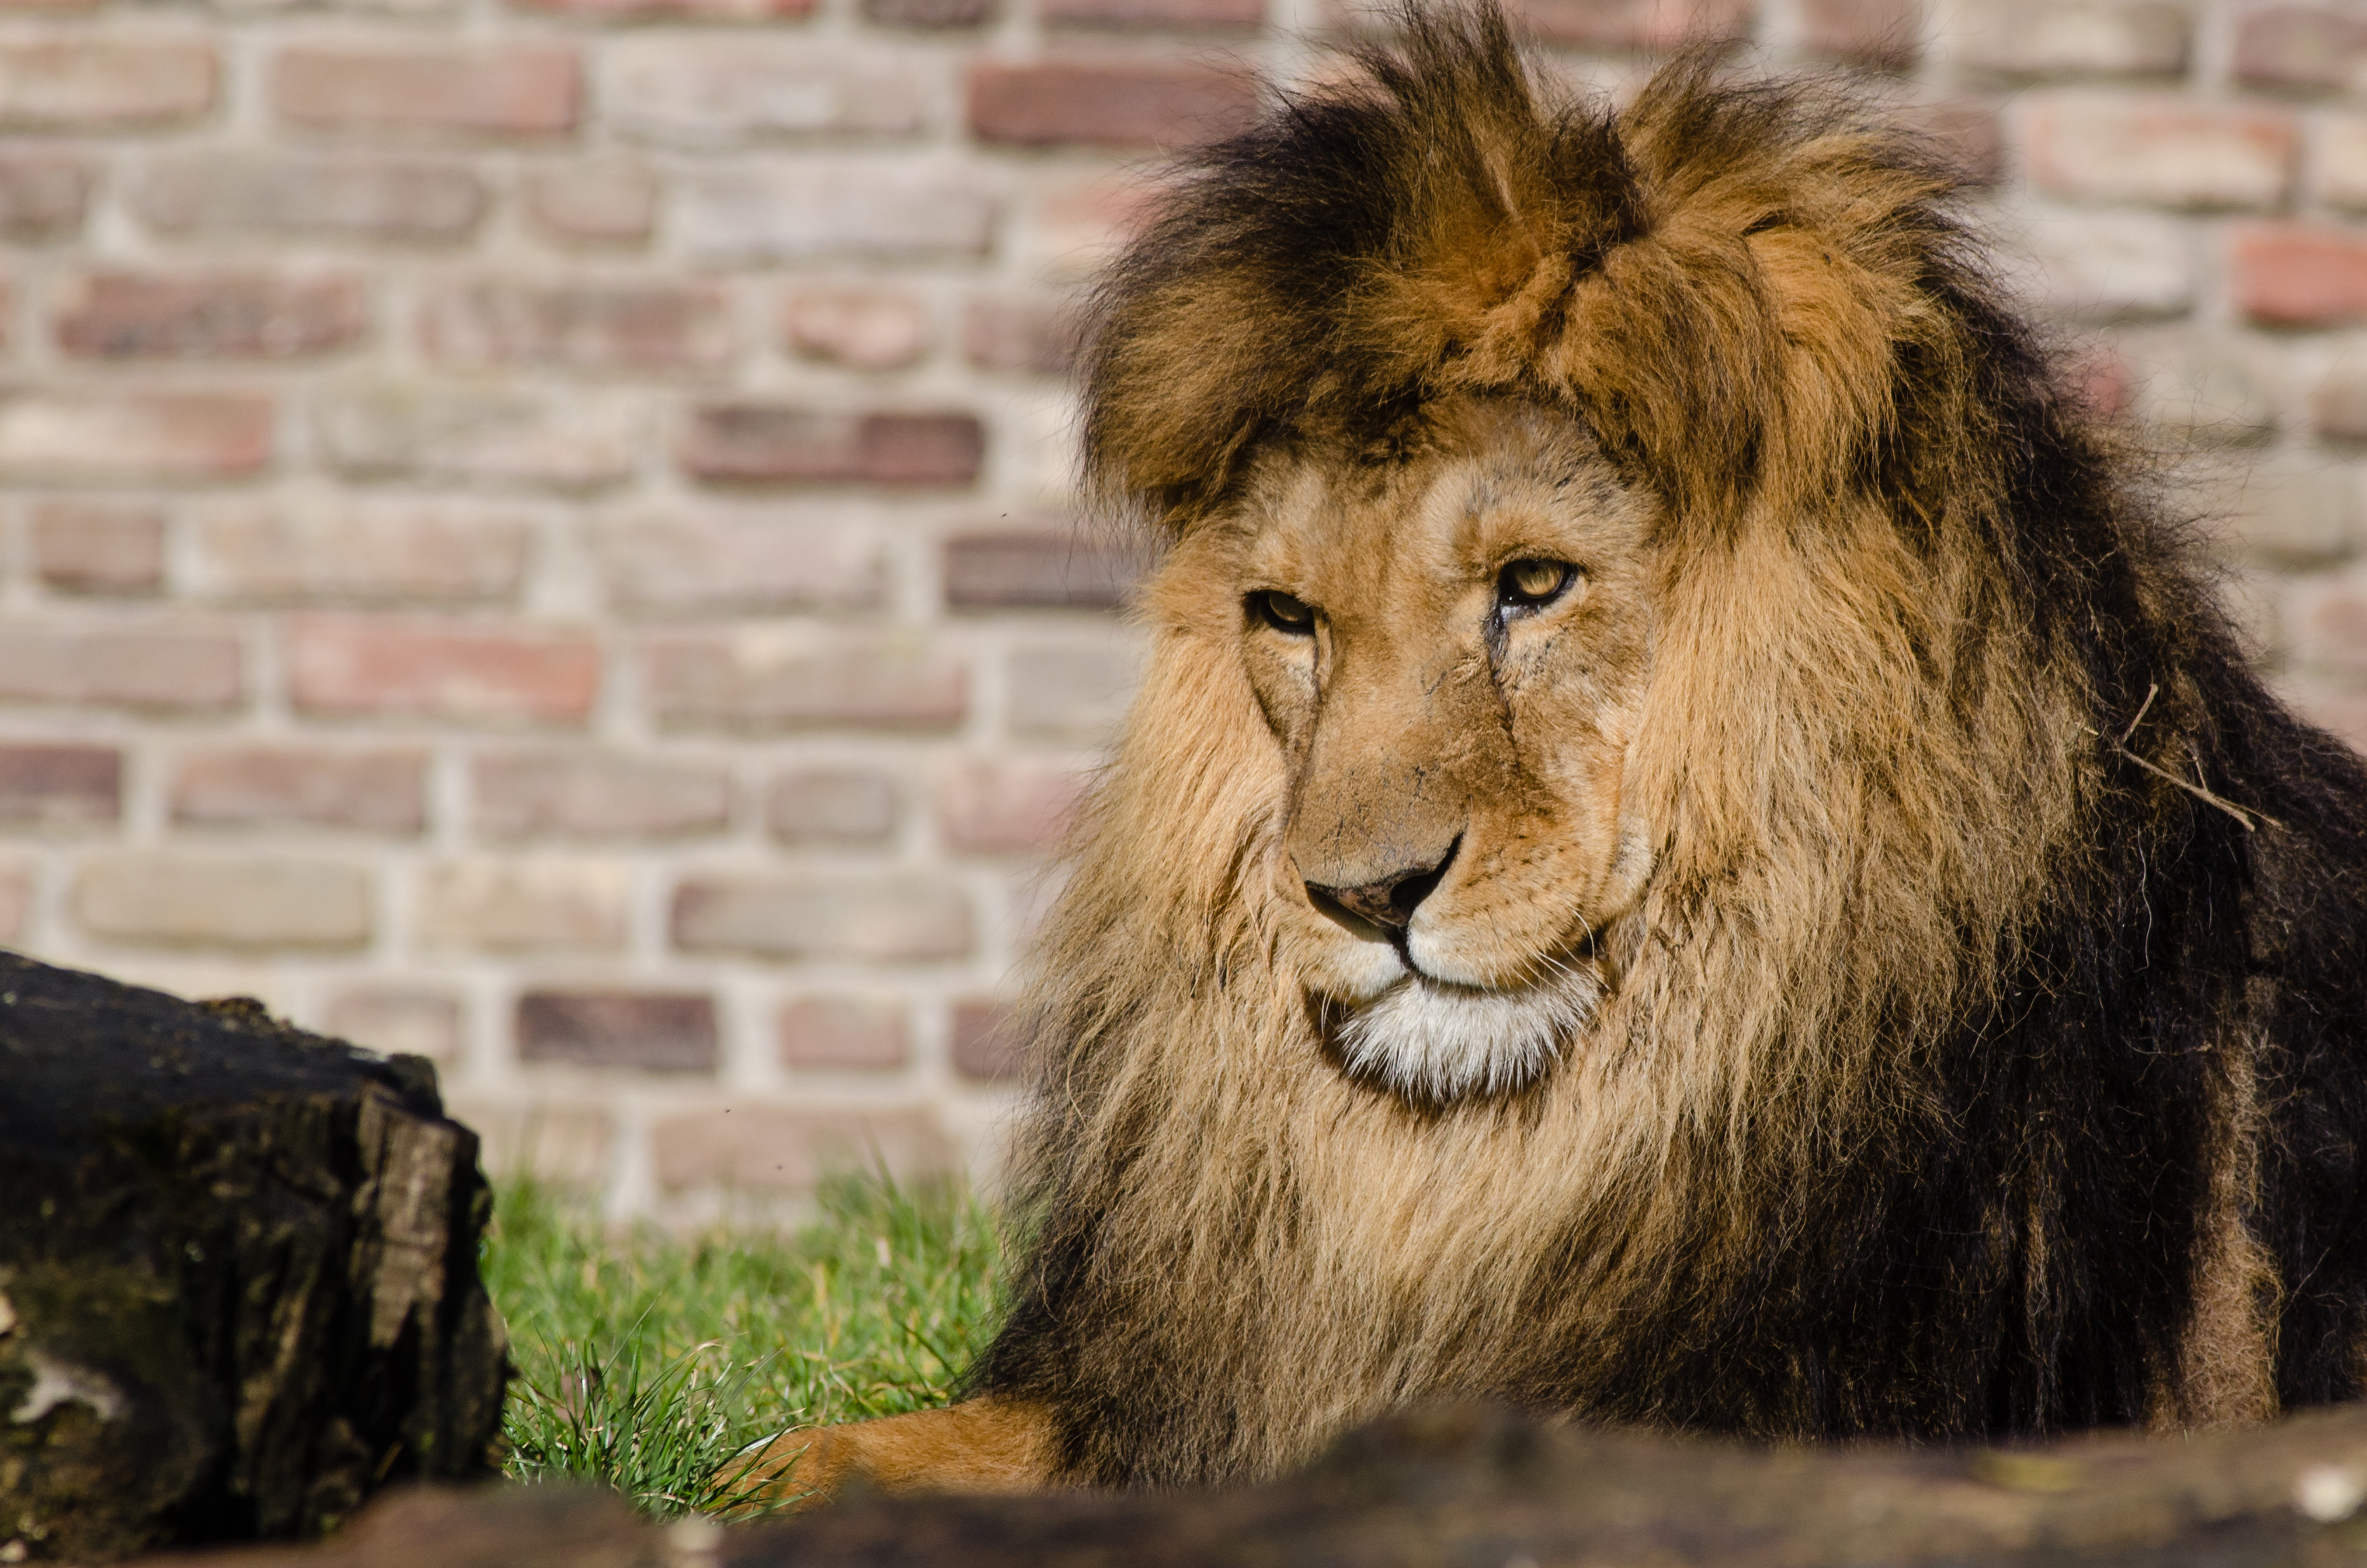
grass, animal, male, wildlife, zoo, cat, mammal, mane, predator, fauna, lion, lazy, vertebrate, katze, tier, tierpark, carnivore, afrikanischer, raubtier, african, faul, lwe, fleischfresser, mnnlich, cecil, mhne, safari, big cats, cat like mammal, masai lion